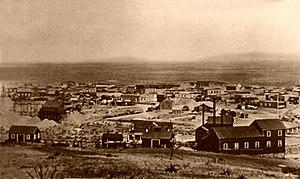
Tombstone
Tombstone i 1881
Tombstone – "the Town Too Tough to Die" er en by i Cochise County, Arizona, USA. Byen blev stiftet i 1879 i et område som da blev kaldt Arizona Territory. Ved folketællingen i 2000 havde byen et indbyggertal på 1.504.